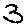
Label: 3